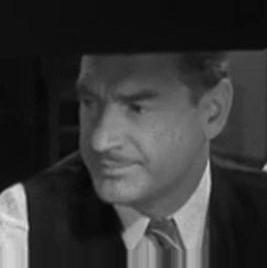
Age: 40